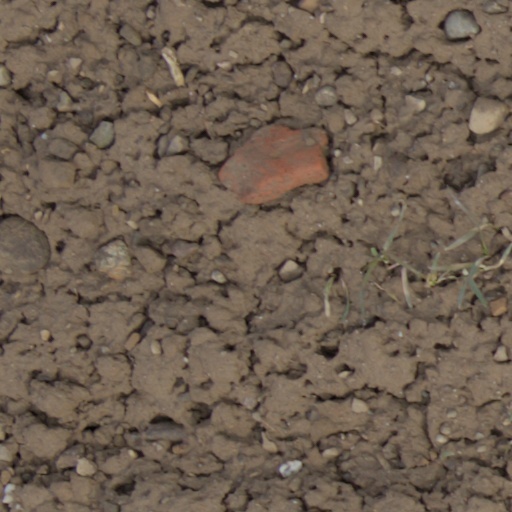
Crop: wheat